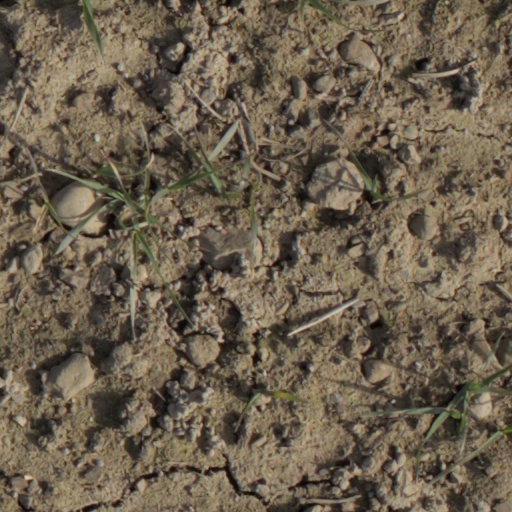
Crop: wheat